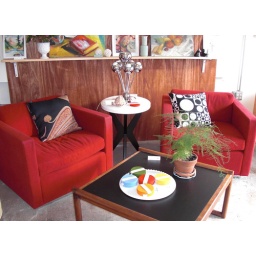
Pair of arm chairs by Marco Fine Furniture in San Francisco. Asking $500. Coffee table is SOLD